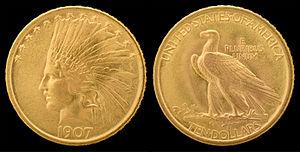
La pièce de 10 dollars américains était une pièce d'or de dix dollars des États-Unis émise par la Monnaie américaine de 1792 à 1933.